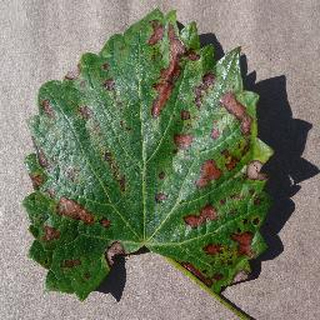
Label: grape_esca_black_measles